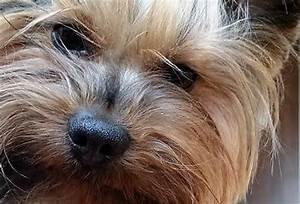
Label: dog